Ioan Nicolae Romanescu

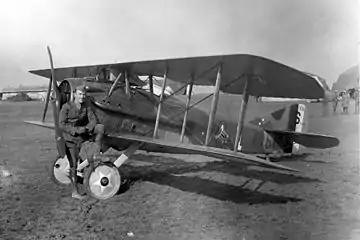
A SPAD XIII fighter aircraft

With some delays, it would not be until 1 October 1918 when he reached the front. Once there, he was assigned to "Escadrille Spa.12". He was given a brand new SPAD XIII after 3 days at the squadron. After getting his airplane, he flew on combat practice flights with the other pilots, after which, on the 6th day, he flew over the front. Soon after, he would participate in his first dogfight, recounting it in a letter to his parents: ""There were two of us, 4,000 meters high, against eight very aggressive Germans. The fight lasted 15 minutes and we managed to put the Germans on the run. I could have shot one down if my machine gun hadn't jammed after 12 shots. After returning, I found that my airplane, severely damaged in three places, could no longer be used. Nice result for the first fight. Before this I was considered a "freshman" and no one trusted me. Now everyone is looking to take me in formation with them.""